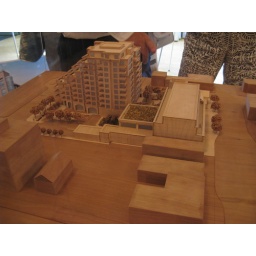
June 25-08 view of new Condo and office building for the No Frill Store in Port Credit